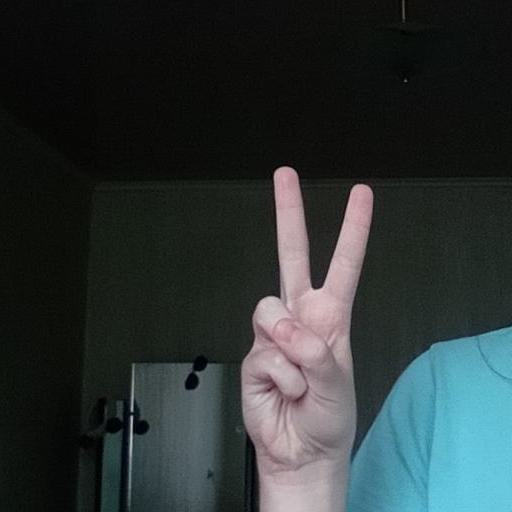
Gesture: peace